Evangelical revival in Scotland

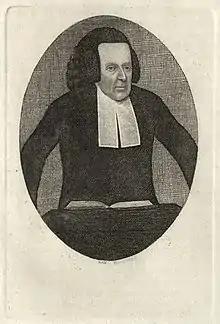
John Erskine, leading figure in the movement in the late eighteenth century

Most of the new converts were relatively young and from the lower groups in society, such as small tenants, craftsmen, servants and the unskilled, with a relatively high proportion of unmarried women. This has been seen as a reaction against the oligarchical nature of the established kirk, which was dominated by local lairds and heritors. Unlike awakenings elsewhere, in the eighteenth century the revival in Scotland did not give rise to a major religious movement, but mainly benefited the secession churches, who had broken away from the Church of Scotland in the eighteenth century. The Associate Presbytery and Presbytery of Relief had broken from the Church of Scotland over issues of patronage in the mid-eighteenth century. The Associate Presbytery then split over the Burgess oath imposed after the Jacobite rebellion of 1745, with one faction forming the separate General Associate Synod. Between 1799 and 1806 the Old and New Light controversy, with the "Old Lichts" following closely the principles of the Covenanters, while the "New Lichts" were more evangelical and focused on personal salvation, split both the Associate and General Associate Presbyteries. This paved the way for a form of reunification, as both the New Licht factions joined together in 1820 to form the United Secession Church, which claimed to have 361 congregations and 261,000 followers at its inception. Thanks to the revival, the secession churches had made headway in recruitment, and by 1830 30 per cent of the Scottish population were members. They made particular advances in the major urban centres. In Glasgow in 1835-36 40 per cent of the population were members and in Edinburgh and it was 42 per cent.